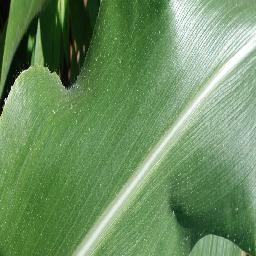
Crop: corn
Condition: (maize)_healthy